Prussian Army

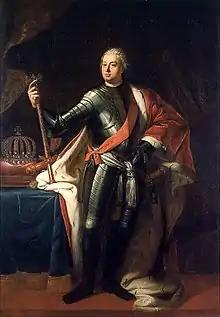
Frederick William I, the Soldier-King, painting by Samuel Theodor Gericke

Brandenburg-Prussia's new army survived its trial by fire through victory in the 1656 Battle of Warsaw, during the Northern Wars. Observers were impressed with the discipline of the Brandenburger troops, as well as their treatment of civilians, which was considered more humane than that of their allies, the Swedish Army. Hohenzollern success enabled Frederick William to assume full sovereignty over the Duchy of Prussia in the 1657 Treaty of Wehlau, by which Brandenburg-Prussia allied itself with the Polish–Lithuanian Commonwealth. Despite having expelled Swedish forces from the territory, the elector did not acquire Vorpommern in the 1660 Treaty of Oliva, as the balance of power had been restored.